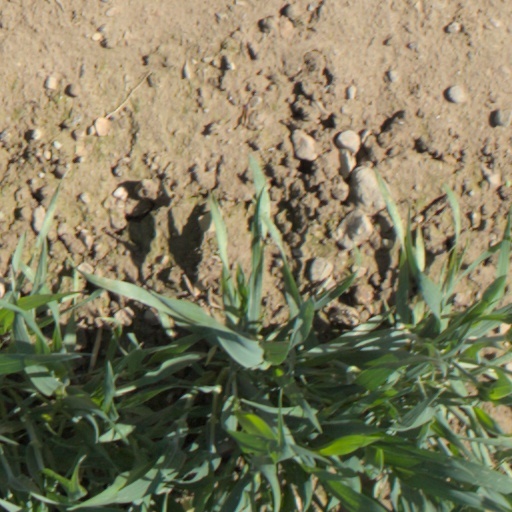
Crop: wheat